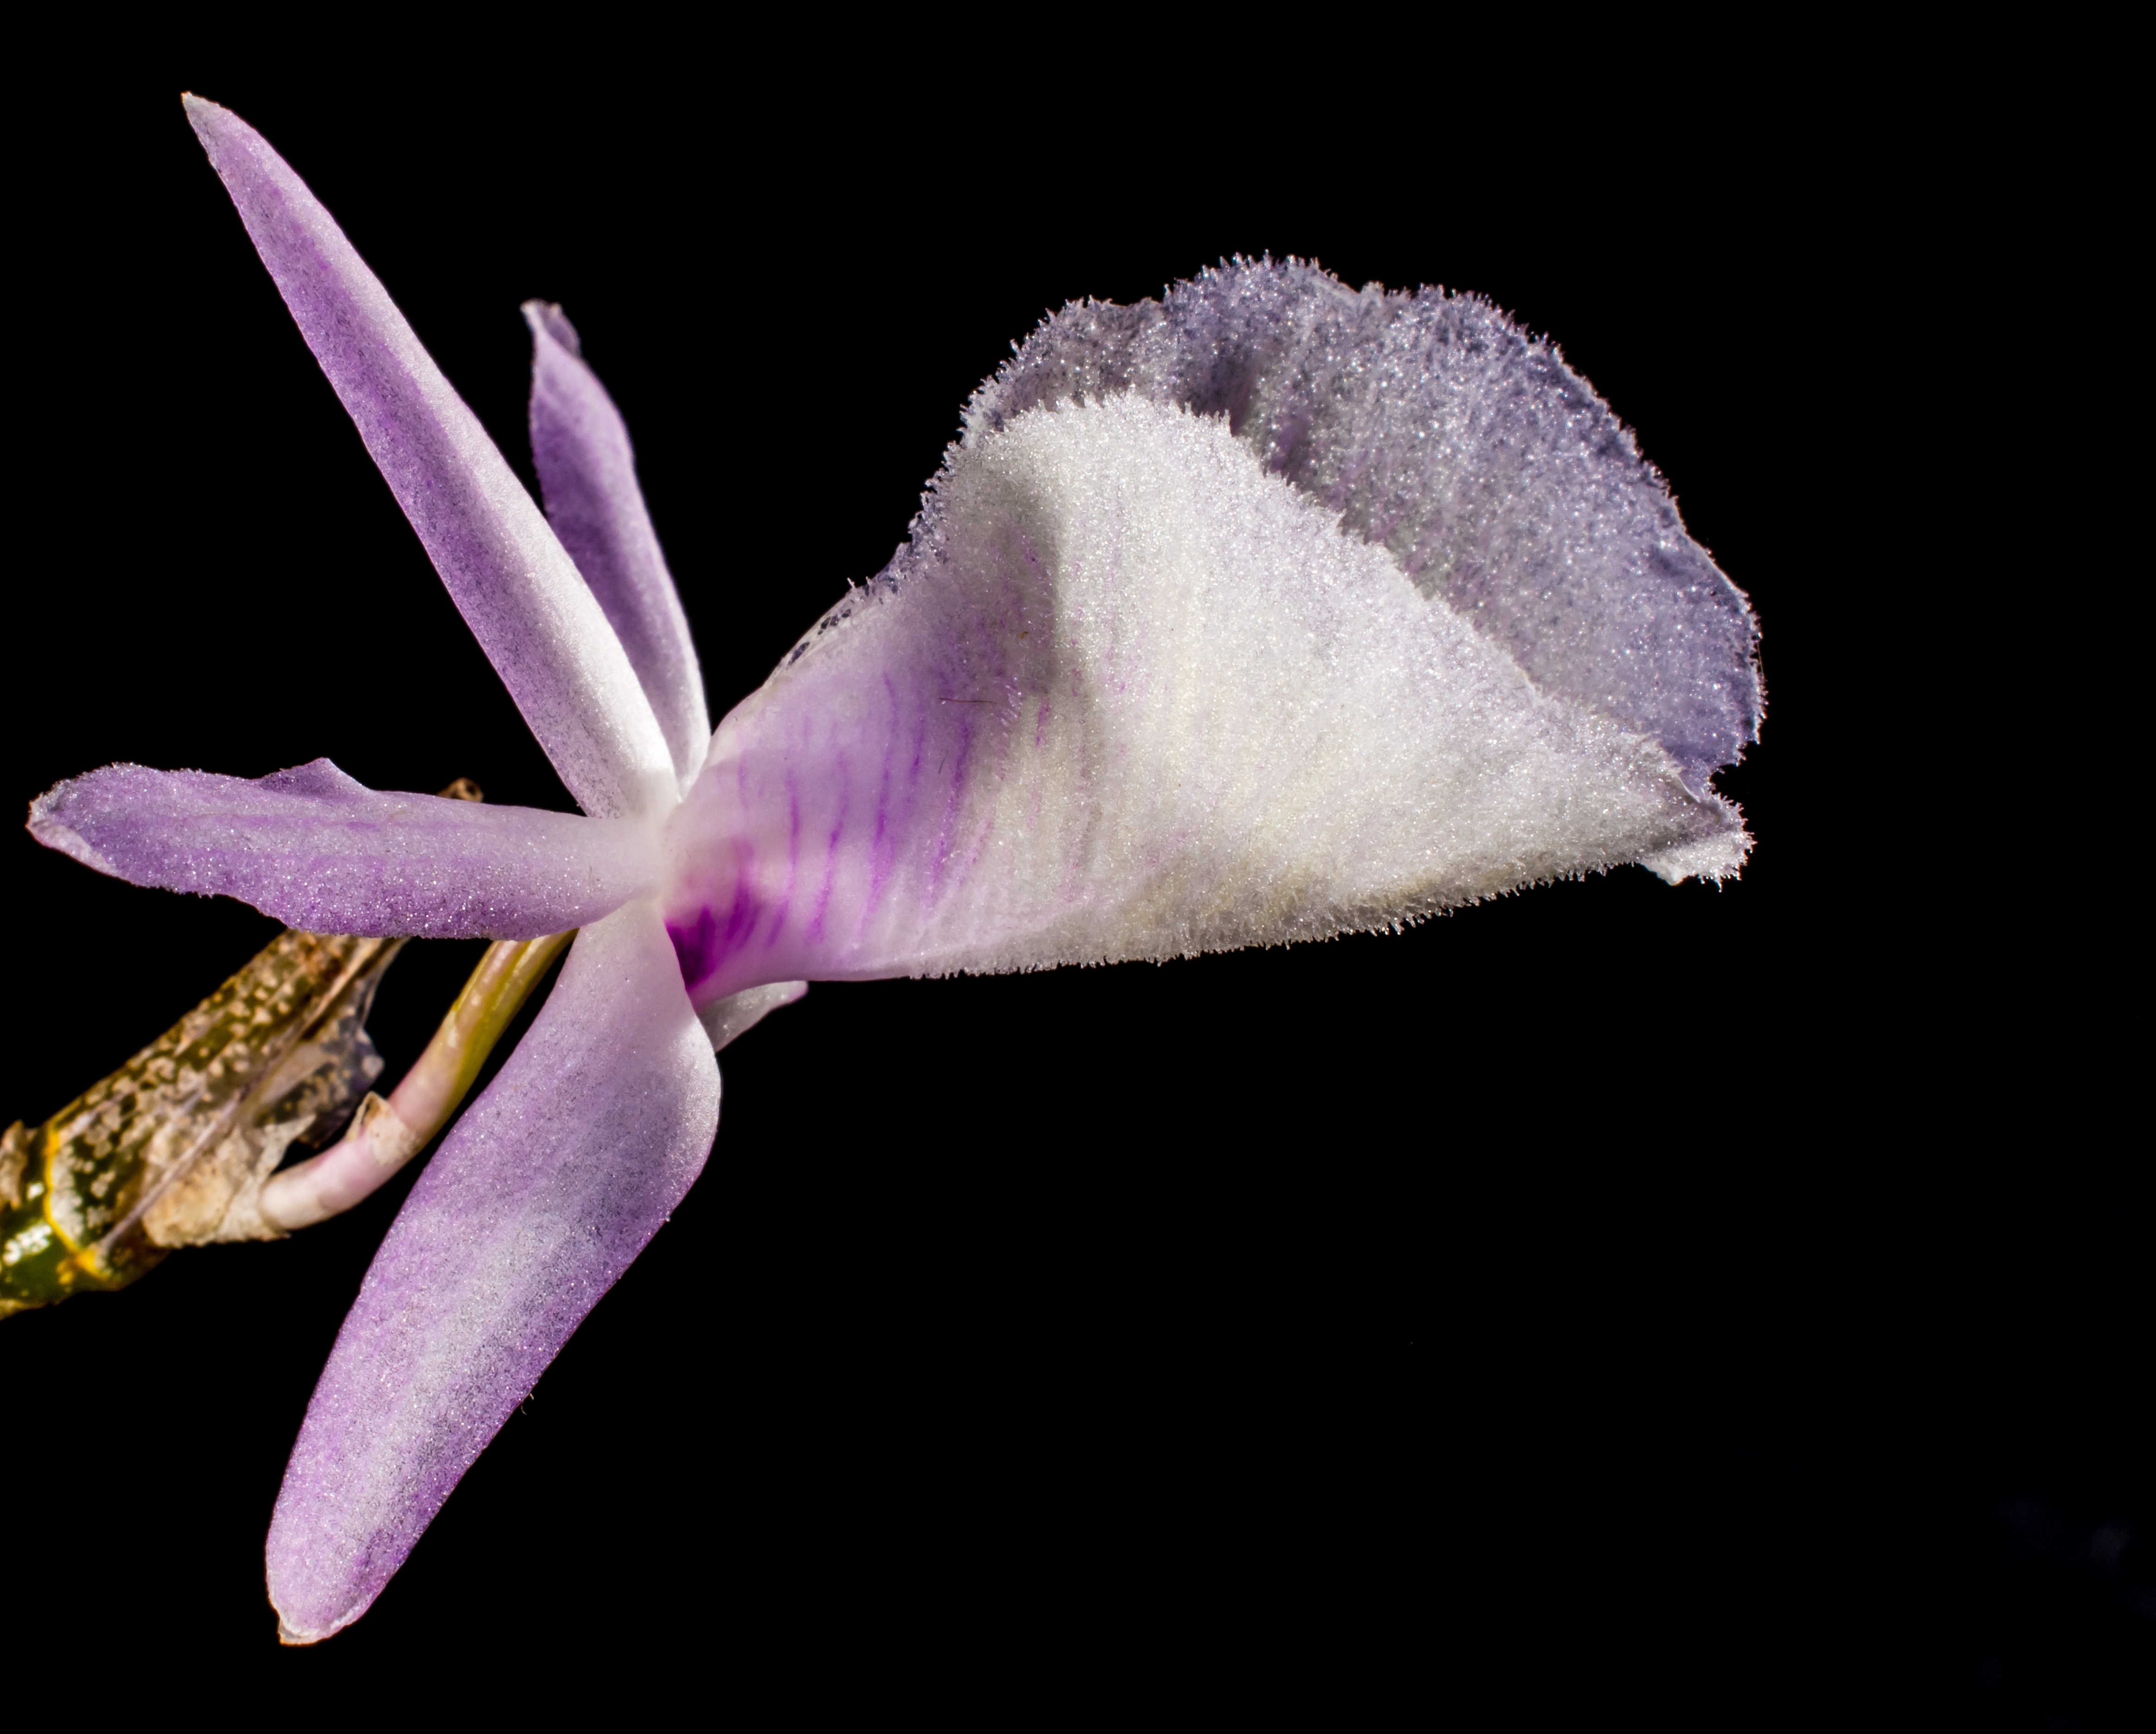
blossom, plant, photography, leaf, flower, purple, petal, bloom, flora, orchid, close up, eye, macro photography, flowering plant, wild orchid, white violet, land plant